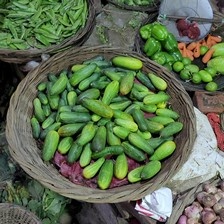
Label: cucumber